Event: Nepal Earthquake
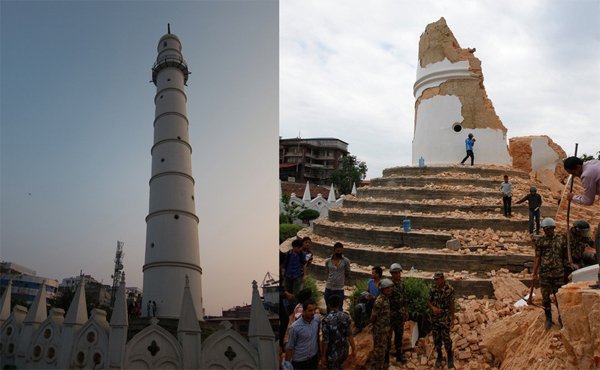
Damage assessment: damage